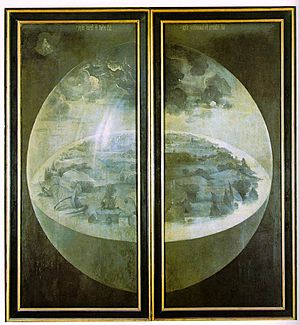
Lysternes have
Jorden ved Skabelsen på ydersiden af fløjene
Lysternes have er den moderne titel på et Triptykon malet af den hollandske maler Hieronymus Bosch. Det har hængt på Museo del Prado i Madrid siden 1939. Det er dateret til mellem 1490 og 1510, da Bosch var ca. 40-50 år, og det er et af hans mest velkendte og mest ambitiøse, komplette værker. Det afslører, at kunstneren er på højden af sin karriere; i intet andet maleri har han opnået en så stor kompleksitet eller en så livagtig afbildning.